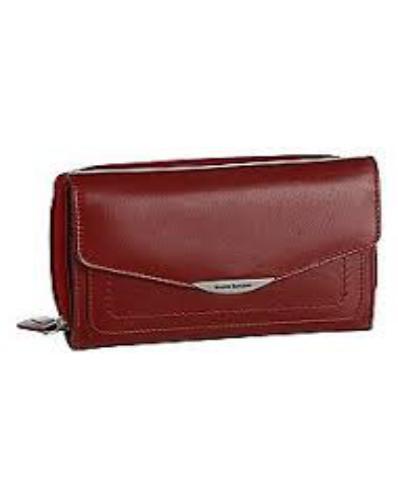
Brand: Bruno Banani
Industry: Necessities